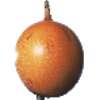
Label: granadilla